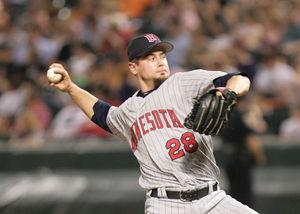
Jesse Alan Crain, né le 5 juillet 1981 à Toronto au Canada, est un lanceur de relève droitier de baseball qui évolue dans la Ligue majeure de 2004 à 2013.